Lúcio

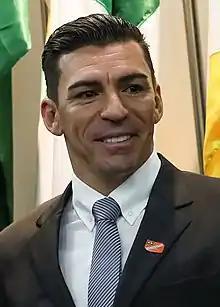
Lúcio in 2019

Lucimar Ferreira da Silva (born 8 May 1978), commonly known as Lúcio, is a Brazilian former professional footballer who played as a centre-back. A tall and physically strong defender who excelled in the air, he is regarded as one of the best defenders of his generation. His long, surging, galloping runs on the ball earned him the nickname "O Cavalo" ("The Horse").